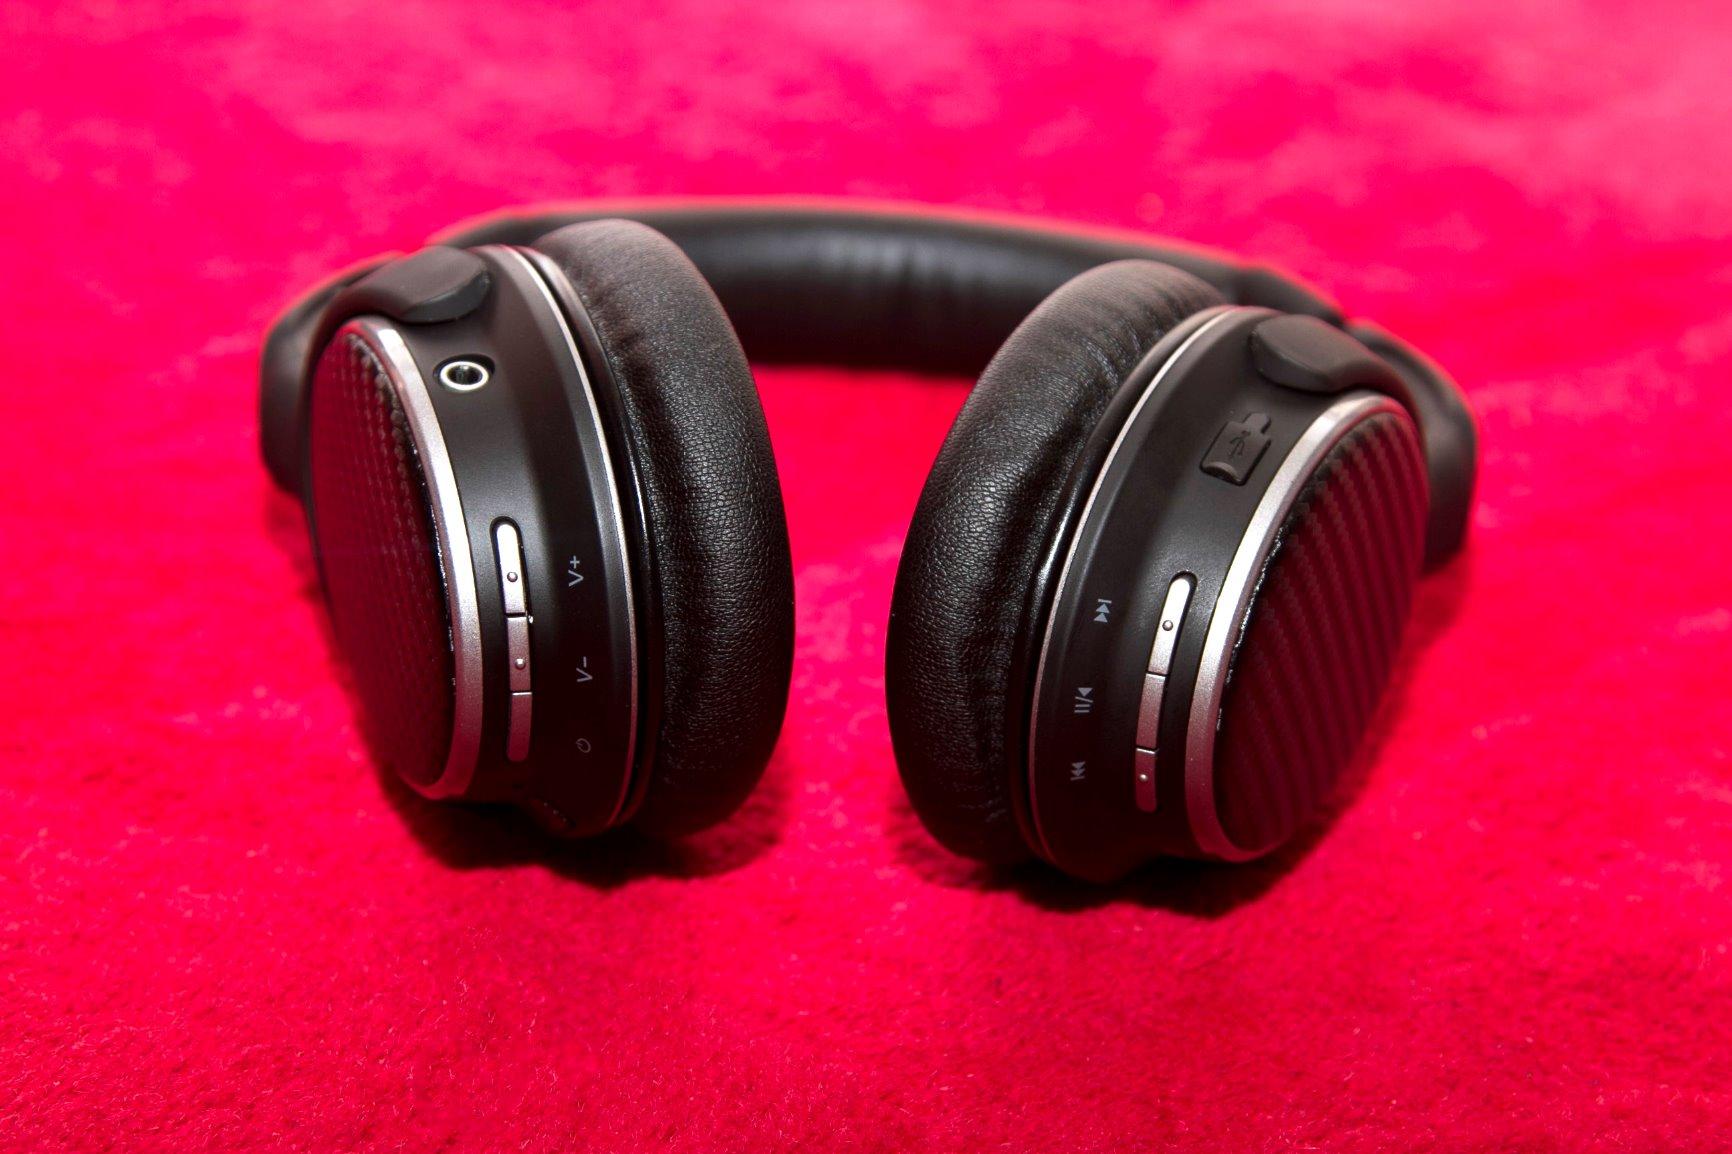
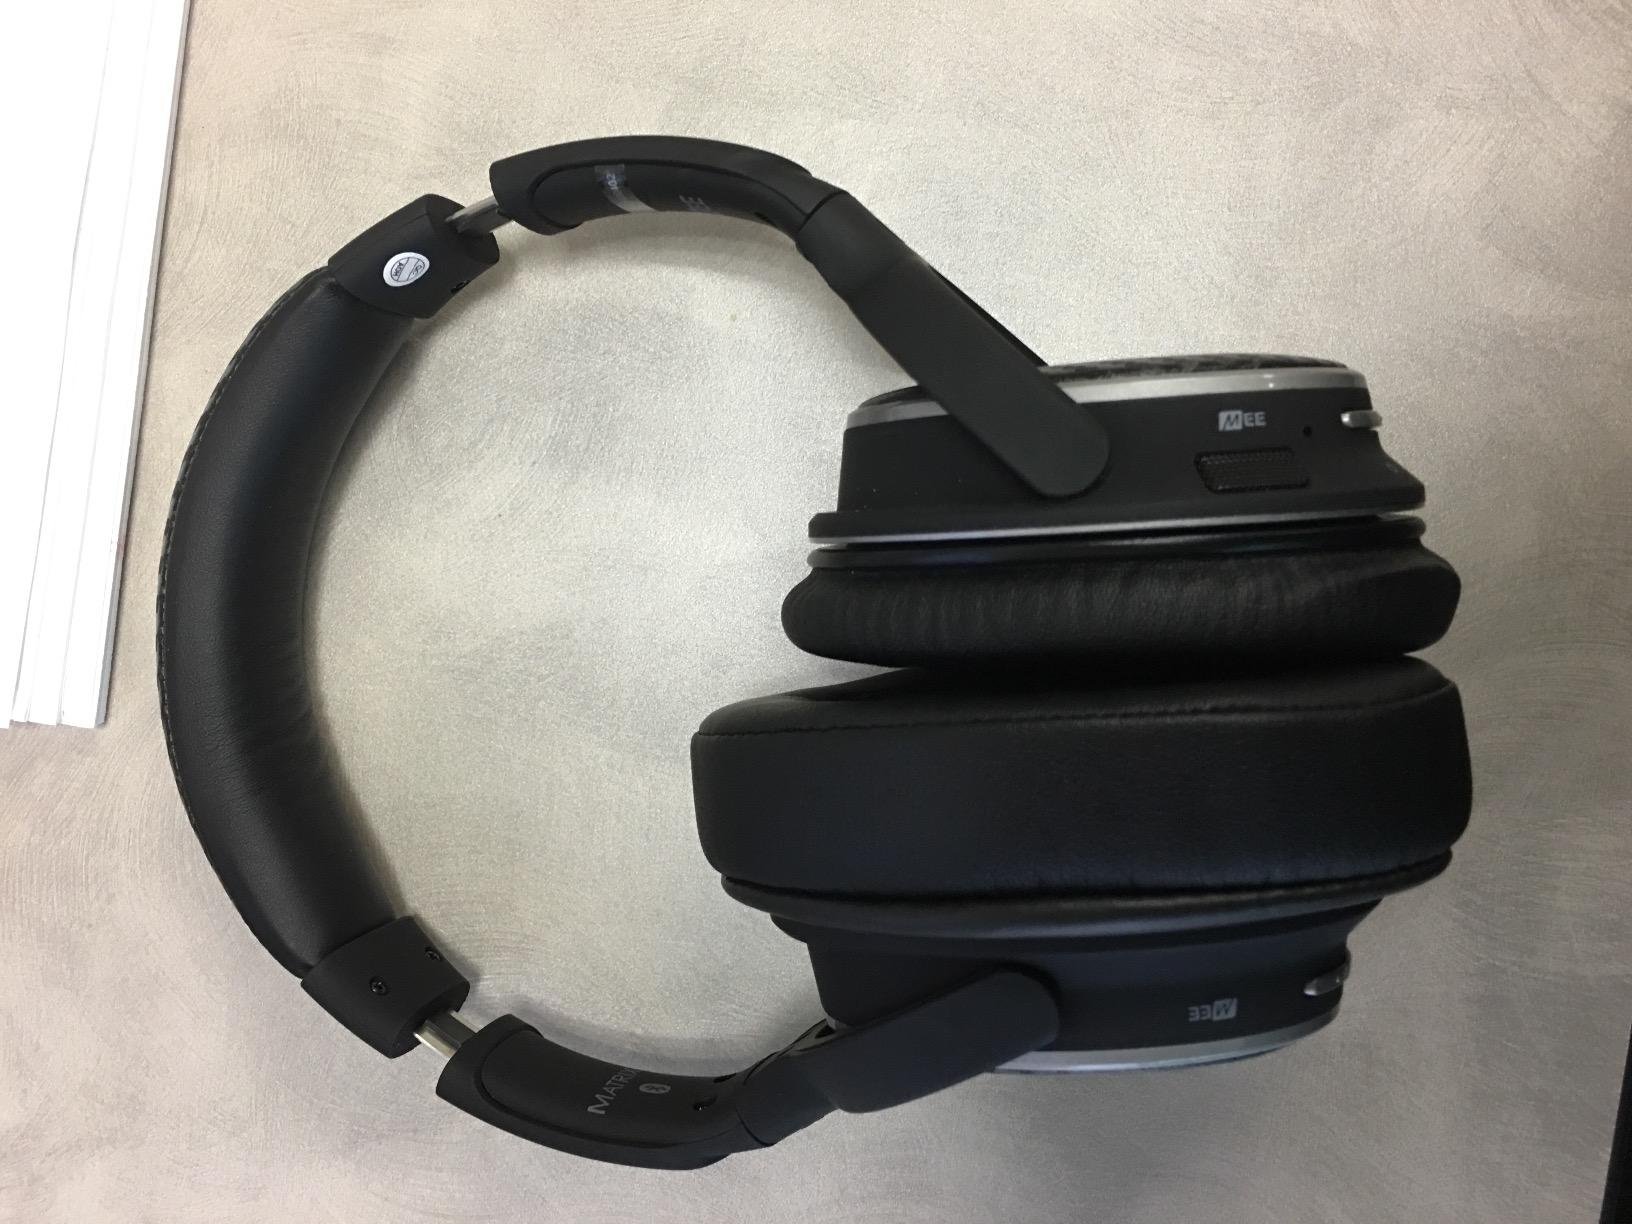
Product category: headphones
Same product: yes